UF Health Shands Hospital

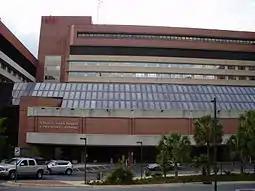
Patient Services Building

UF Health Shands Hospital is a teaching hospital of the University of Florida in Gainesville, Florida. It is one of seven hospitals in the University of Florida Health system, and one of two campuses for UF's Health Science Center, the other being UF Health Jacksonville.